Marie Háchová

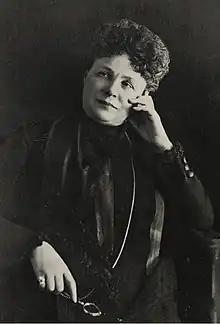
Háchová in her 40s

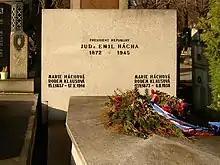
Tombstone of Emil Hácha and Marie Háchová

Marie Háchová (17 April 1873 – 6 February 1938), was a Czech woman, the wife and a cousin of Emil Hácha (later third president of Czechoslovakia).